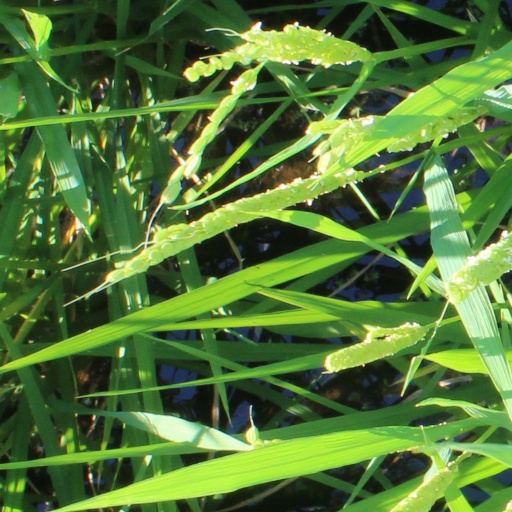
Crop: rice